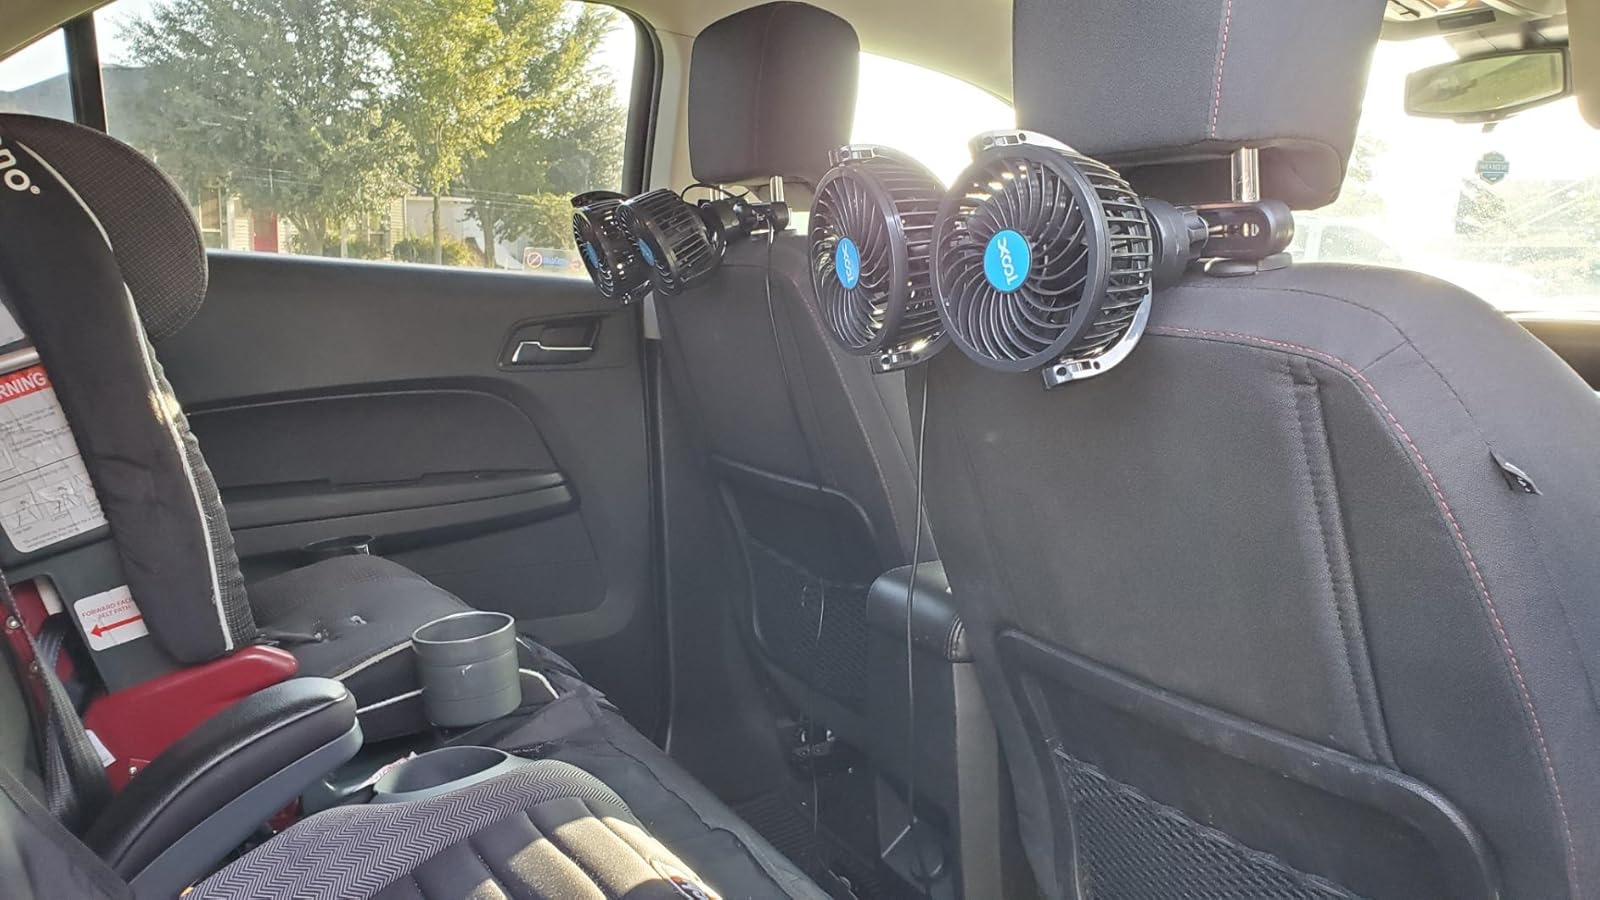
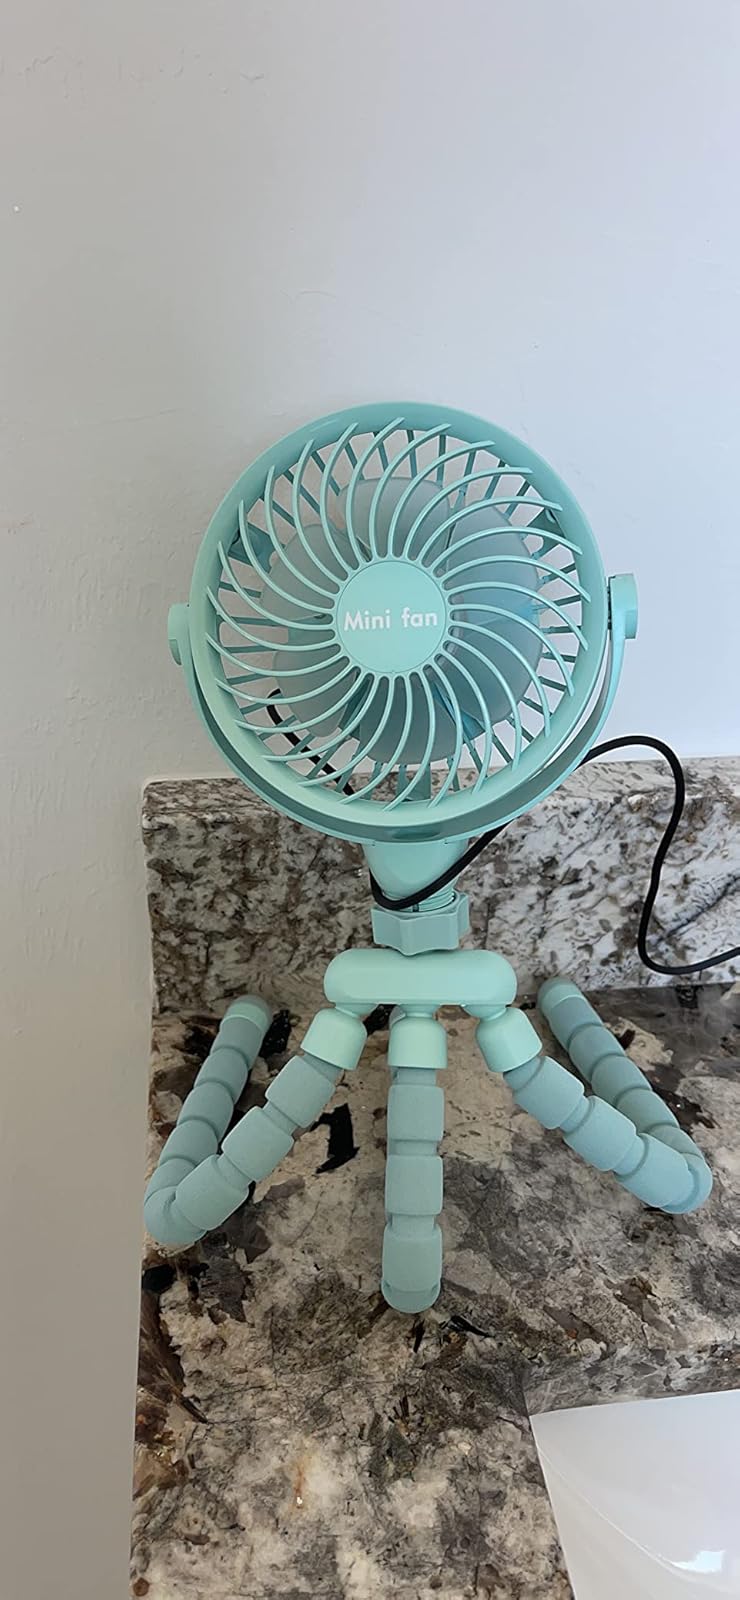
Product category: fan
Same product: no